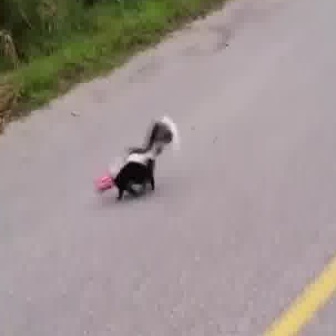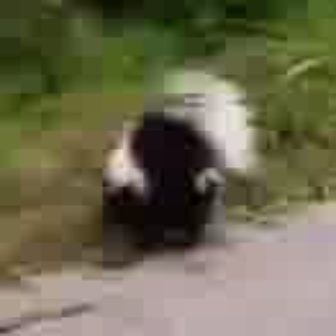
  Please identify the target specified by the bounding box [87,111,179,203] in the first image and locate it in the second image. Return the coordinates in [x_min,y_min,x_max,y_max] format.
Answer: [65,52,283,269]